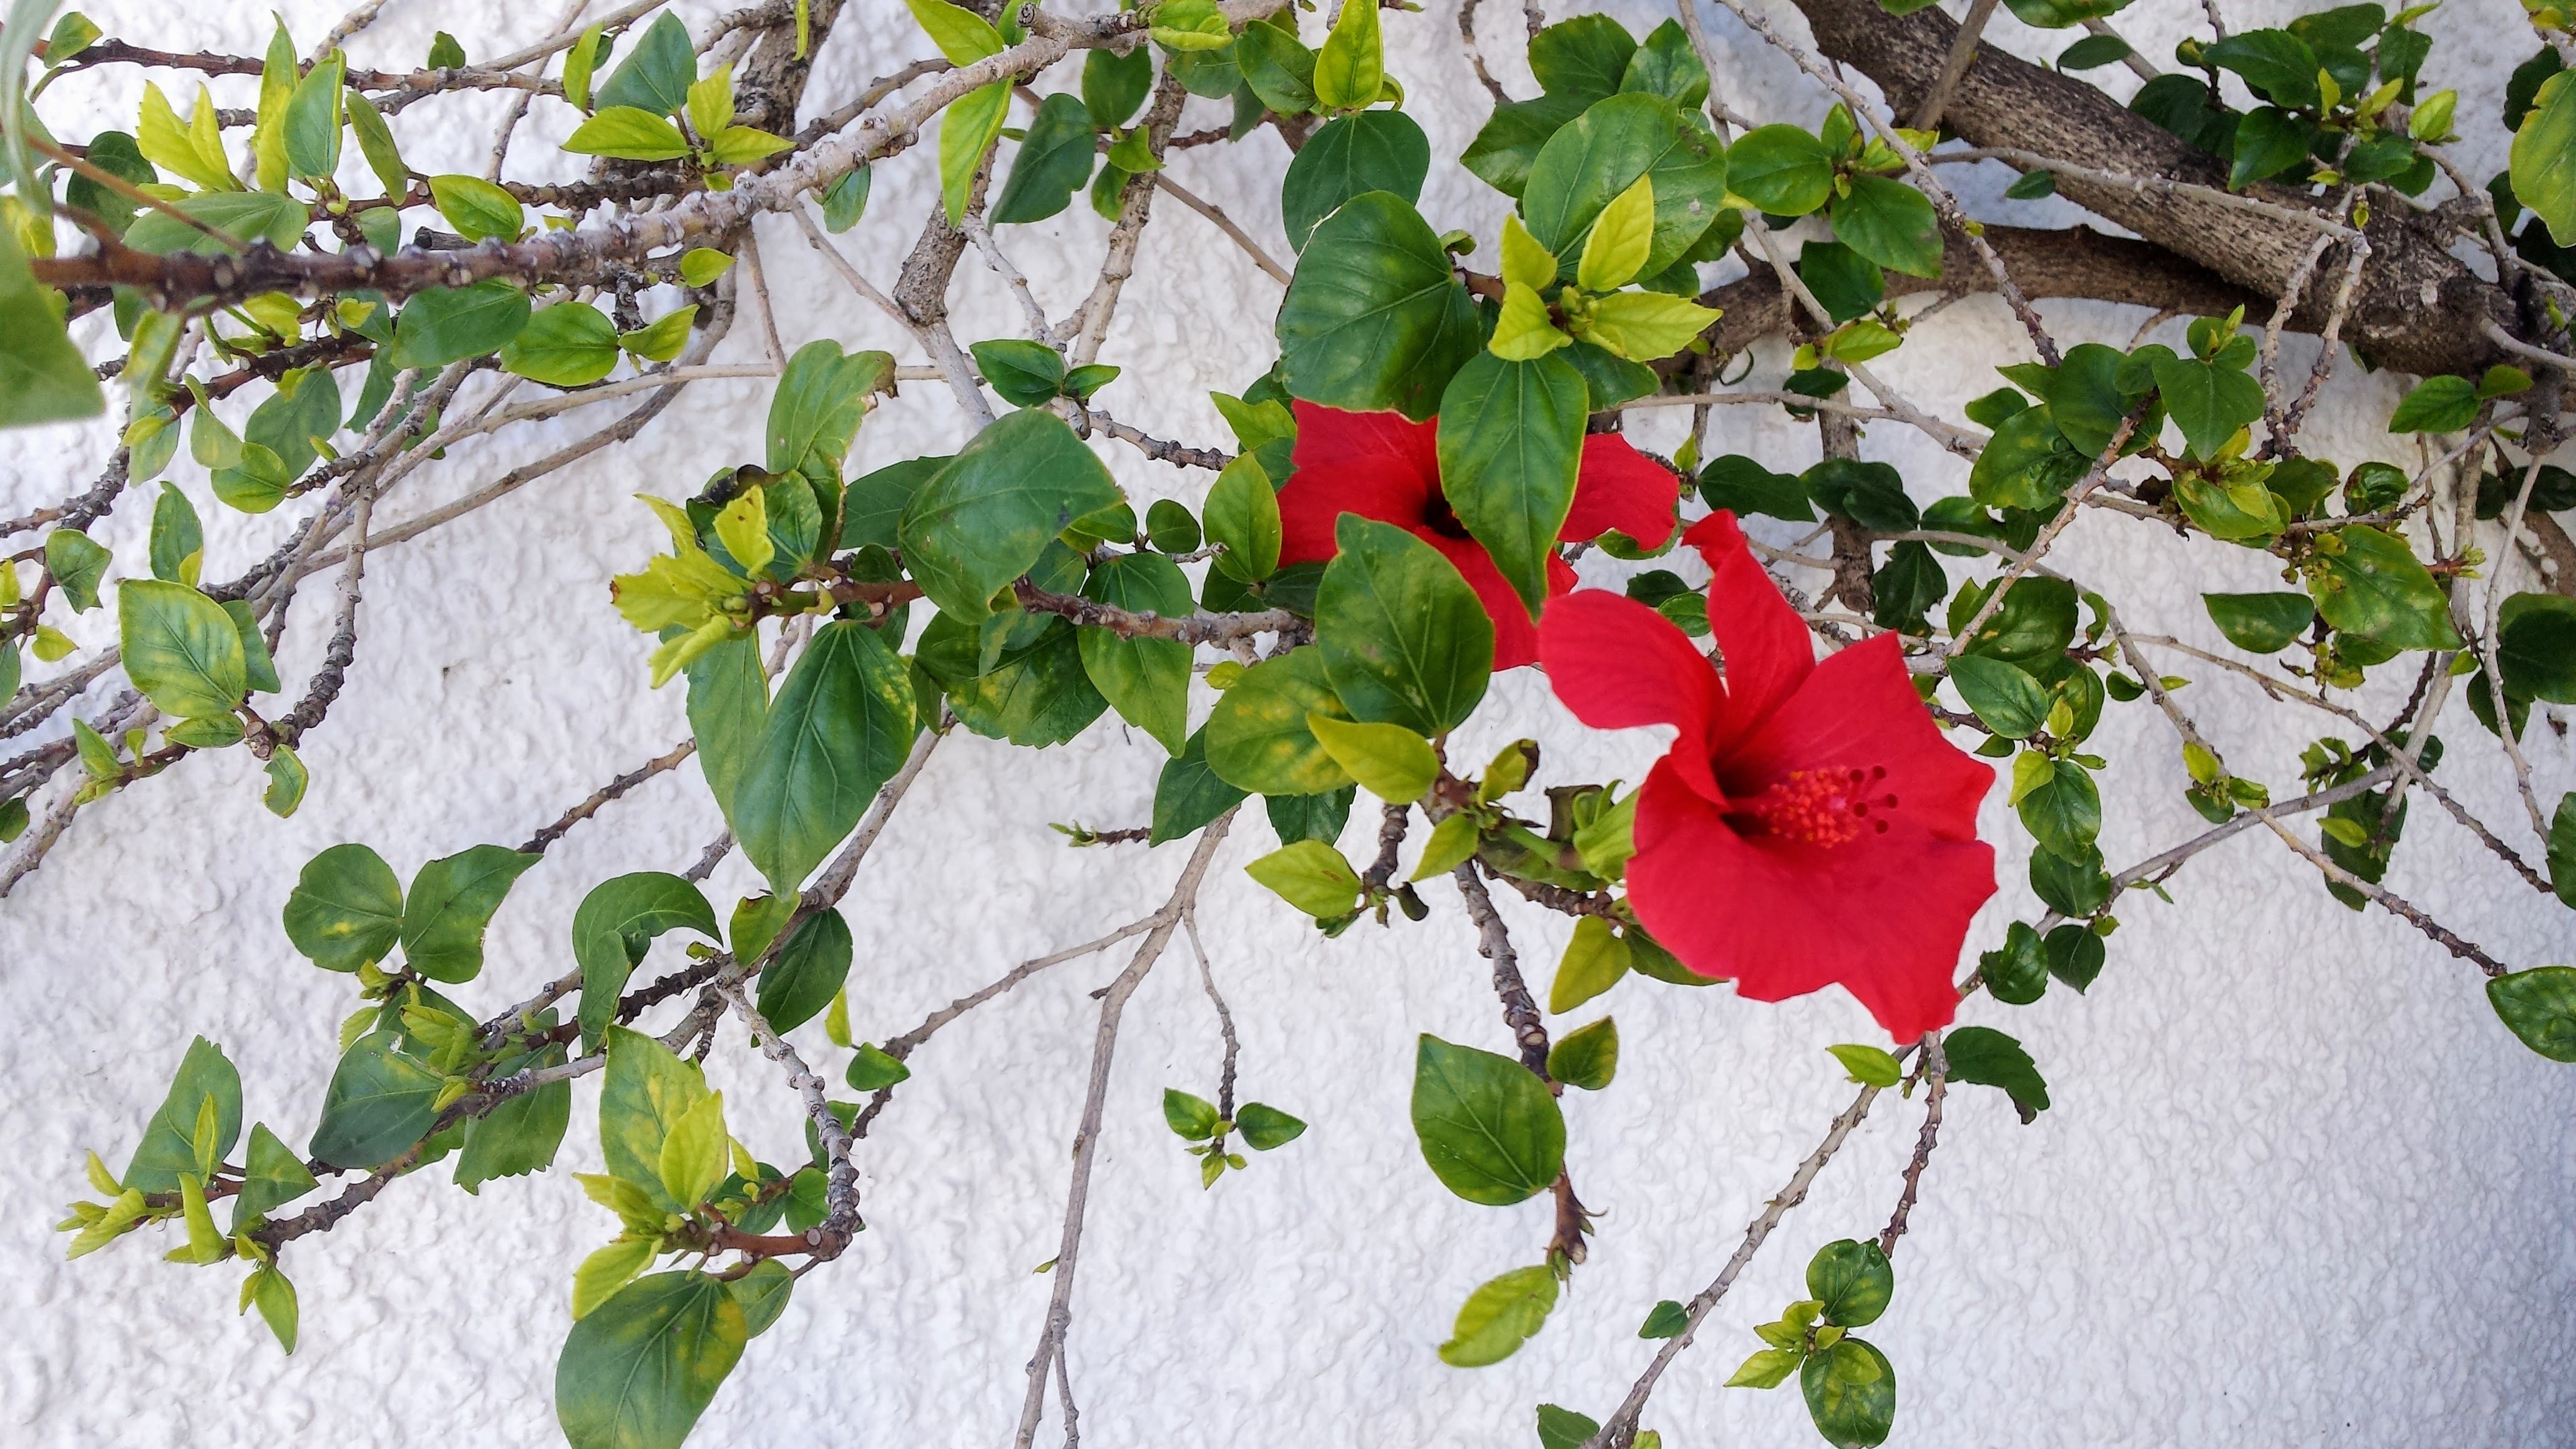
tree, branch, blossom, plant, leaf, flower, decoration, food, produce, facade, botany, flora, flowers, spain, shrub, altea, flowering plant, land plant